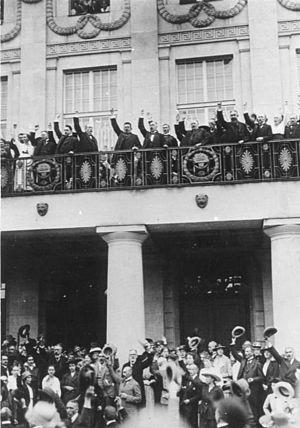
Après la prestation de serment du premier président du Reich à Weimar